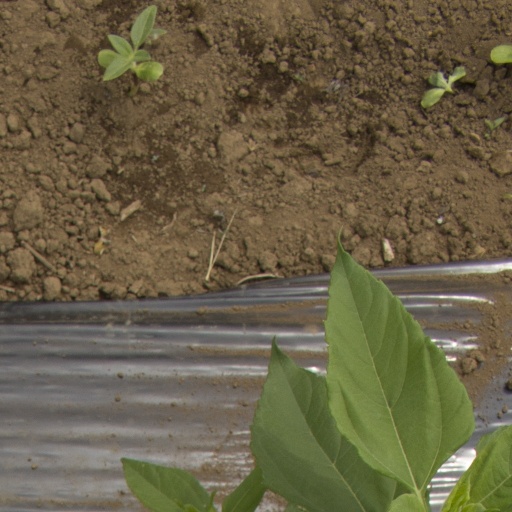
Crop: Jerusalem artichoke